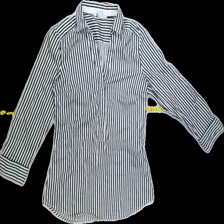
View: front
Type: Shirt
Category: Ladies
Brand: H&M
Colors: White, Black
Material: 36%polyester 21%cotton 30%polyamide 3%elastane
Pattern: Striped
Cut: Regular, Collar
Size: 34
Season: All
Trend: No trend
Stains: Yes
Price range: <50
Recommended usage: Export